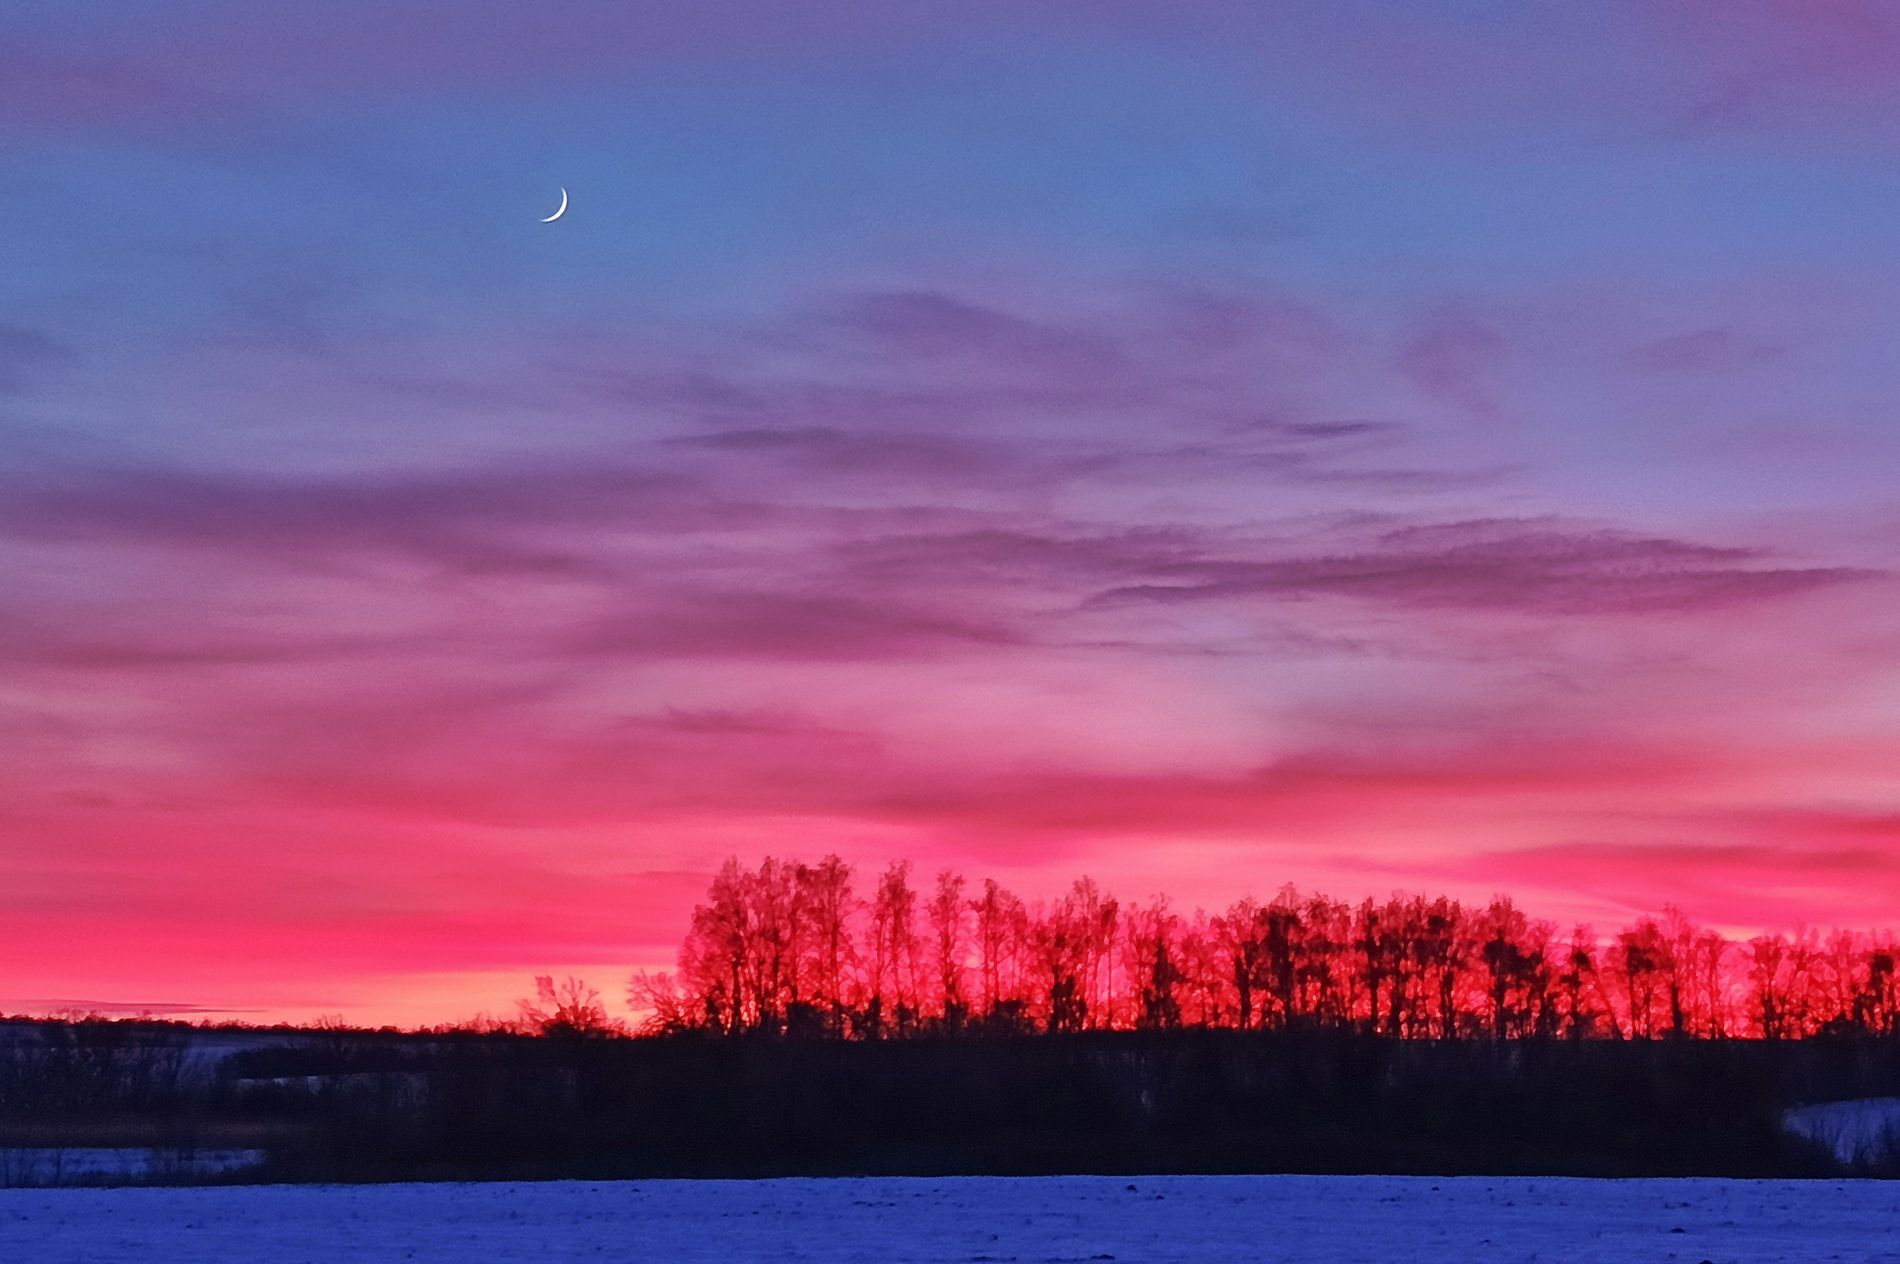
sunset in pink
A breathtaking sunset landscape with pink and blue sky.
A crescent is visible in the upper left corner.
A silhouette of bare trees forms a dark horizon line.
The foreground appears to be the water of the sea.
A stunning landscape captured at eye level during twilight, featuring sunset with intense pink and blue hues.
The color palette is dominated by vibrant magenta, deep blue, and purple tones. The photography style is landscape.
Labels: Nature, Outdoors, Sky, Sunset, Sunrise, Scenery, Landscape, Plant, Tree, Cloud, Night, Purple, Horizon, Vegetation, Silhouette, Grass, Land, Woodland, Water, Grove, Sun, trees, crescent
Camera: realme realme 11 Pro+ 5G
Aperture: F1.7
Exposure: 1/50 sec
ISO: 640
Focal length: 6.1 mm